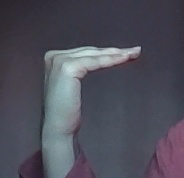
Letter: haa